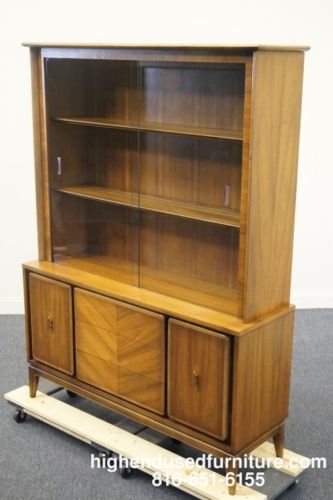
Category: cabinet